Pablo Carreño Busta

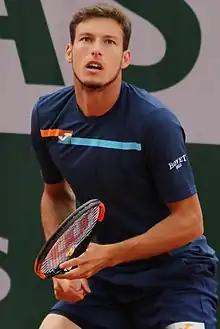
Carreño Busta at the 2019 French Open

Carreño Busta opened his 2019 season at the Auckland Open, facing David Ferrer, who retired just two games into the match. He was then defeated in a close three set match against Jan-Lennard Struff.